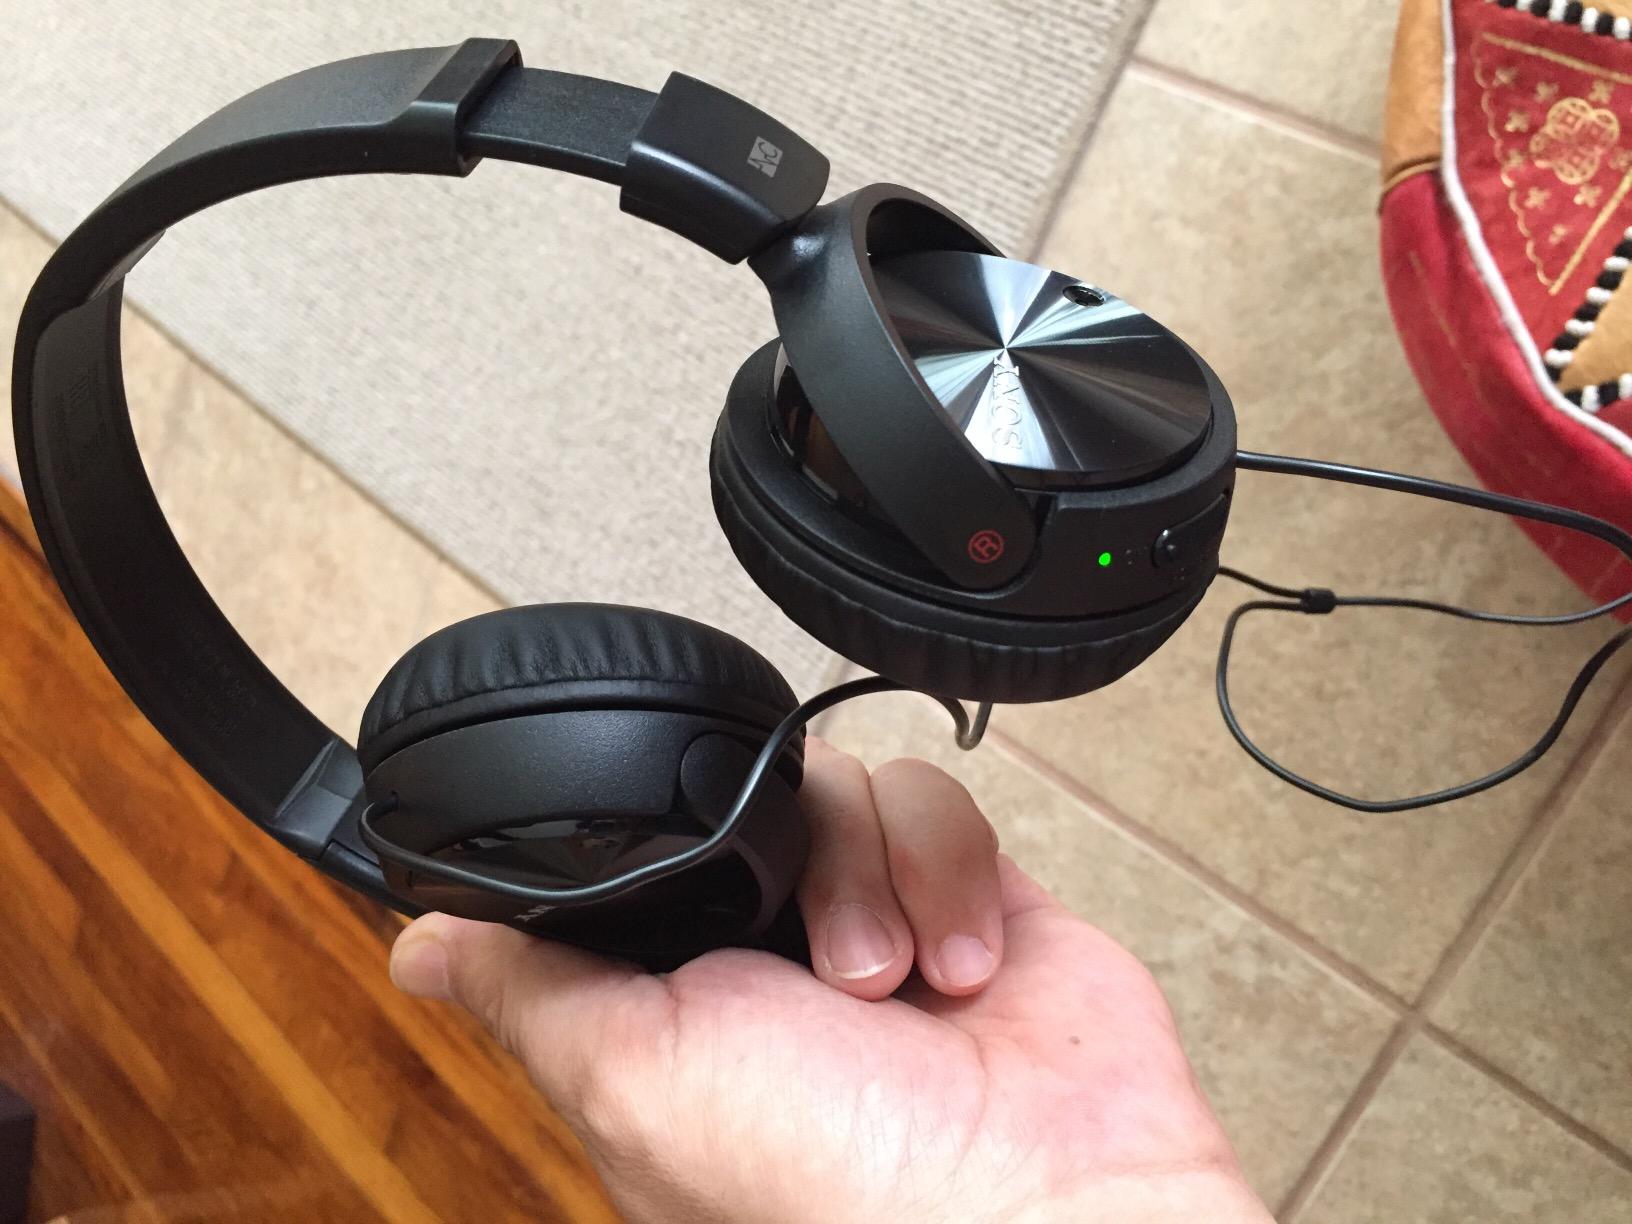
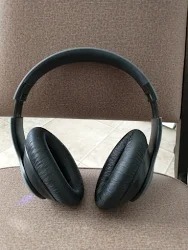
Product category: headphones
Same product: no